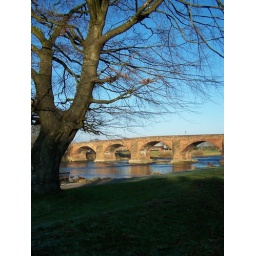
Longtown bridge in winter nice blue sky